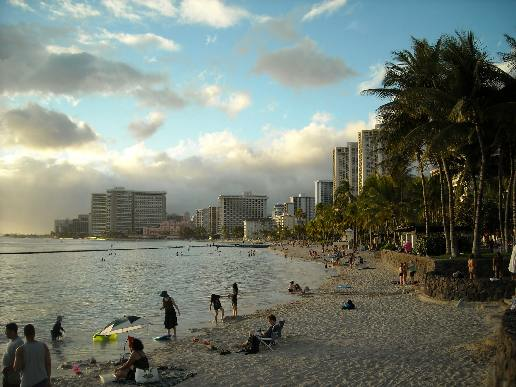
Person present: No